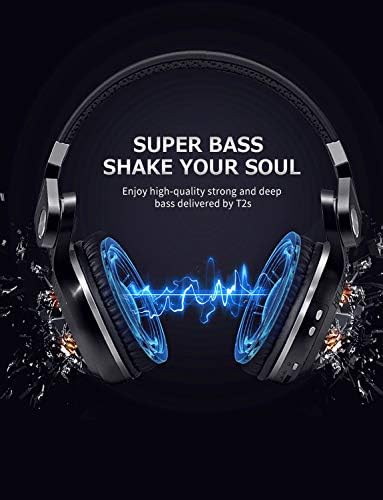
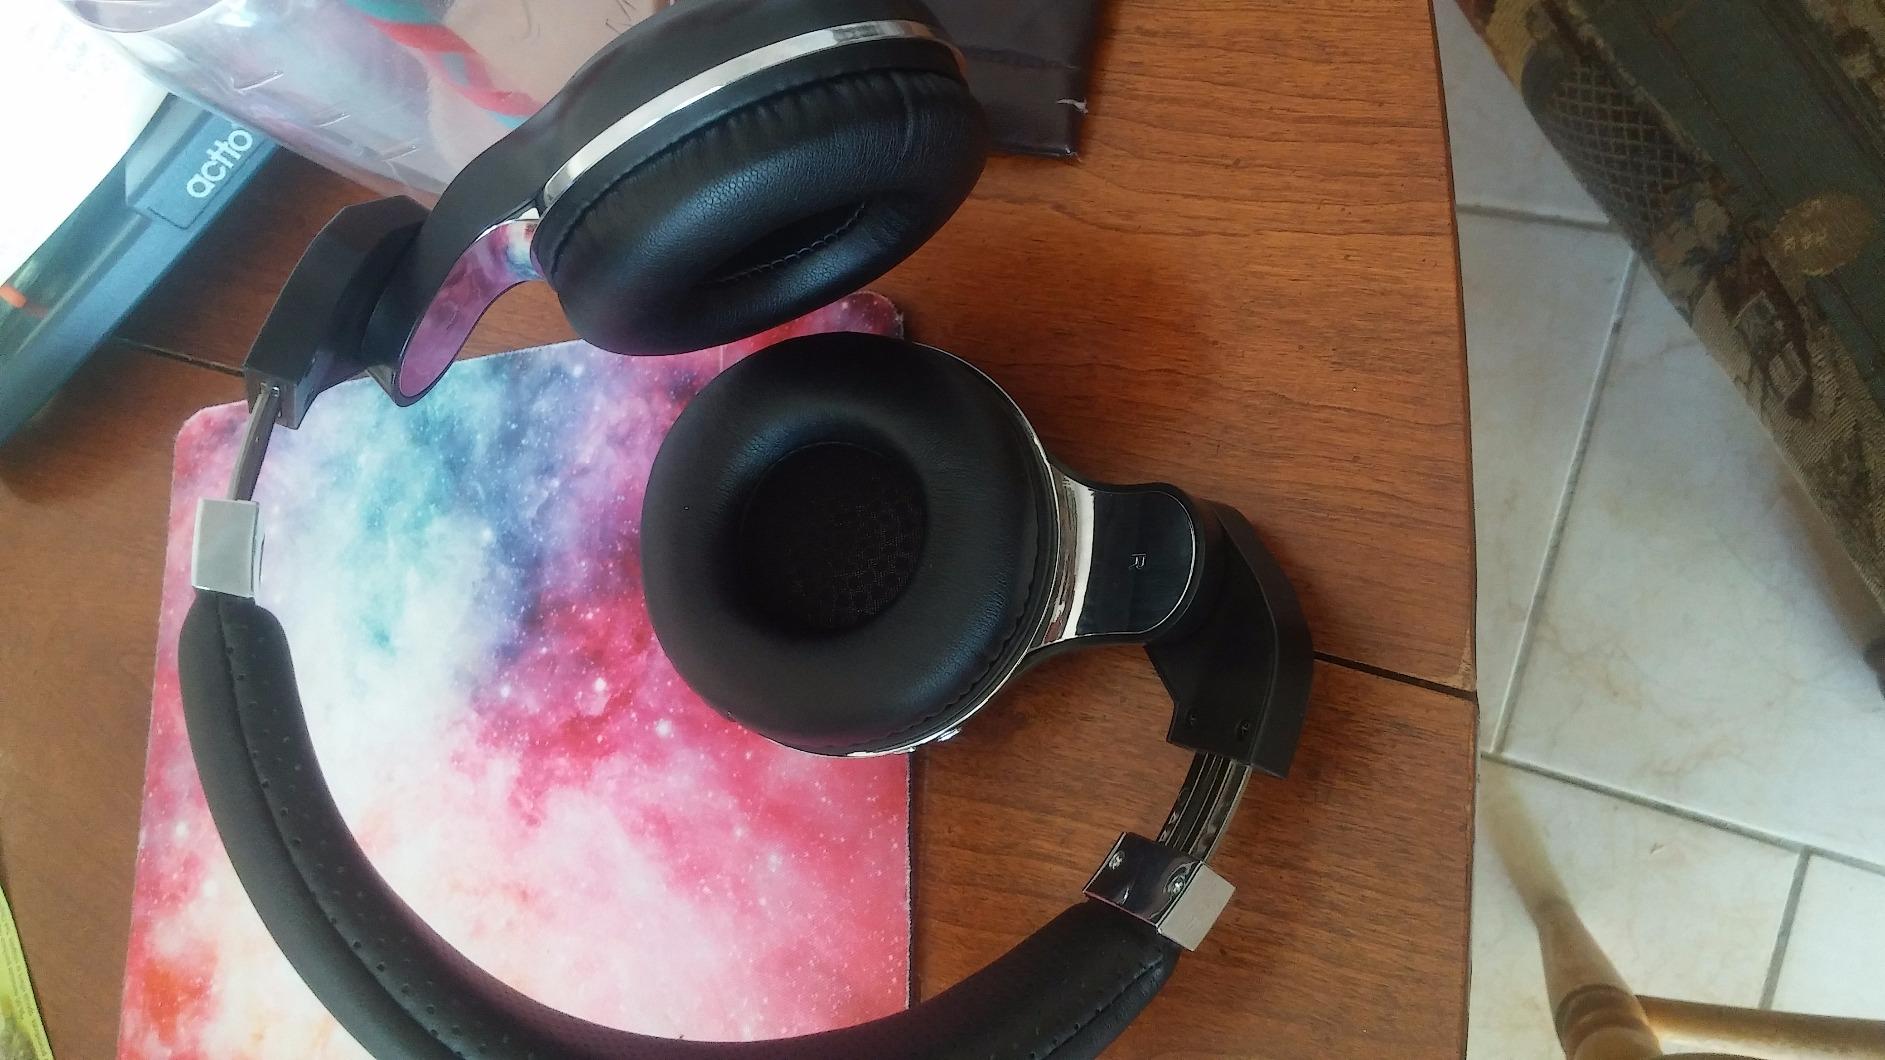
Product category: headphones
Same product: yes